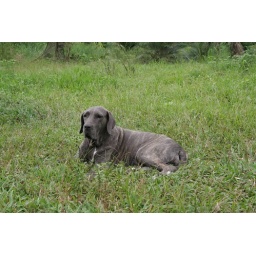
Lolita, the pig dog puppy eater. She snored under our window every night.